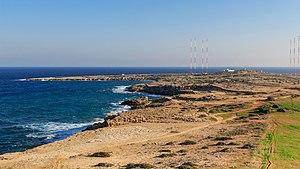
Monte Carlo Doualiya, anciennement RMC Moyen-Orient, est une station de radio publique française arabophone à destination du monde arabe, créée en 1972. Elle est depuis 2012 une filiale de la société nationale de programme France Médias Monde, qui supervise l'audiovisuel extérieur de la France.
Le cap Greco, également connu sous le nom italien de Capo Greco, ou en grec de Κάβο Γκρέκο et sous le nom turc de Poyraz Burnu, est situé à la pointe sud-est de l'ile de Chypre. Le cap Greco est au sud de la baie de Famagouste et fait partie de la municipalité de Ayia Napa.